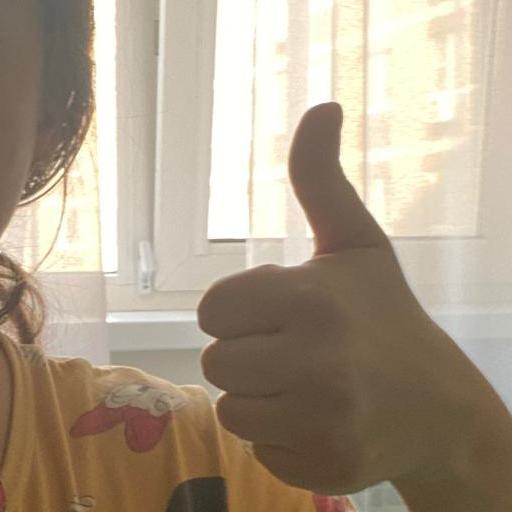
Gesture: like